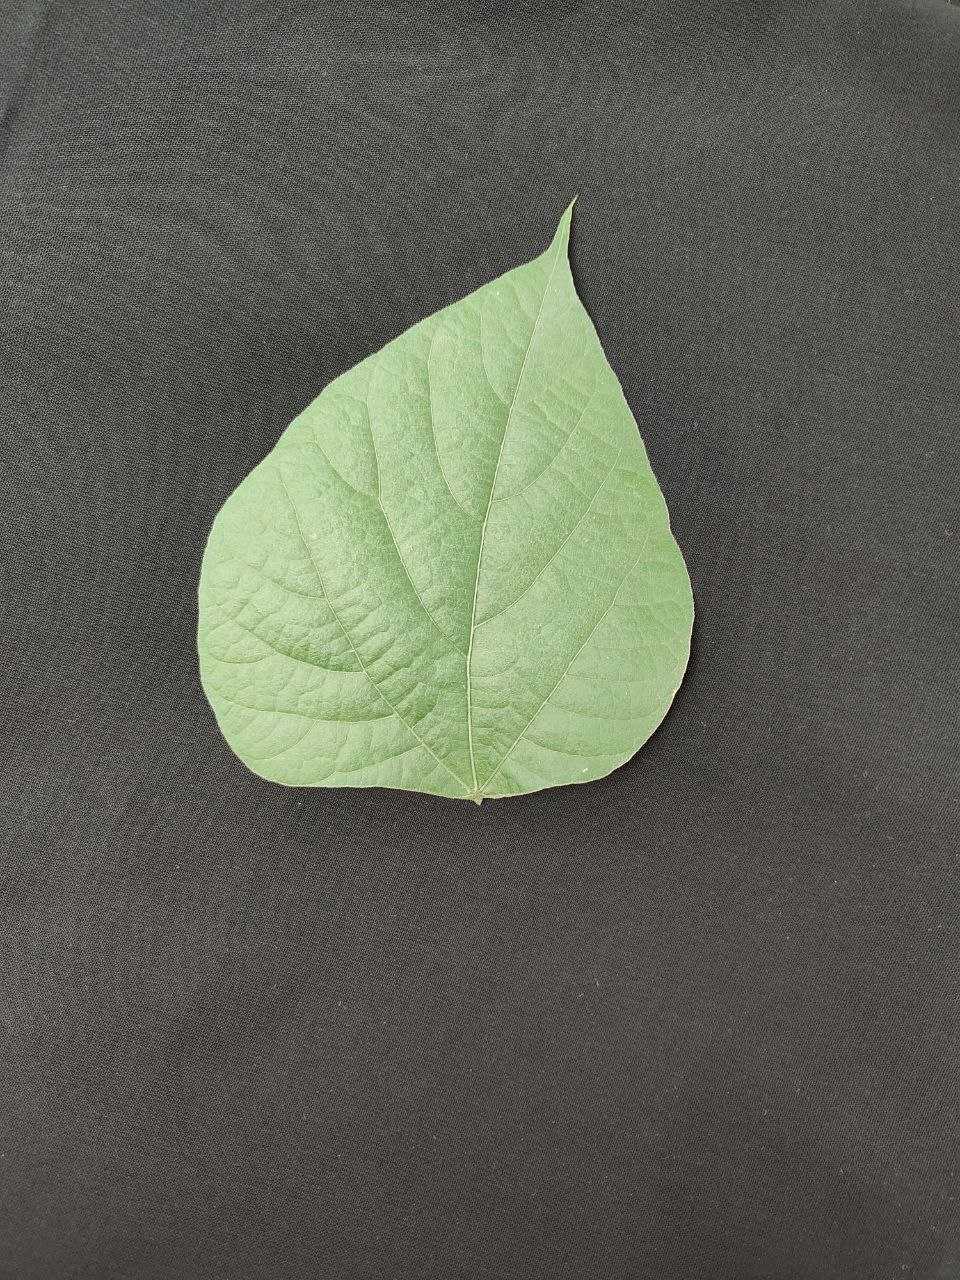
Crop: bean
Leaf condition: Fresh Leaf